Marko Arnautović

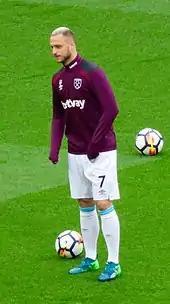
Arnautović training with West Ham United in 2018

On 22 July 2017, Arnautović signed for fellow Premier League team West Ham United on a five-year contract for a club record £20 million fee, which could rise to £25 million with add-ons.